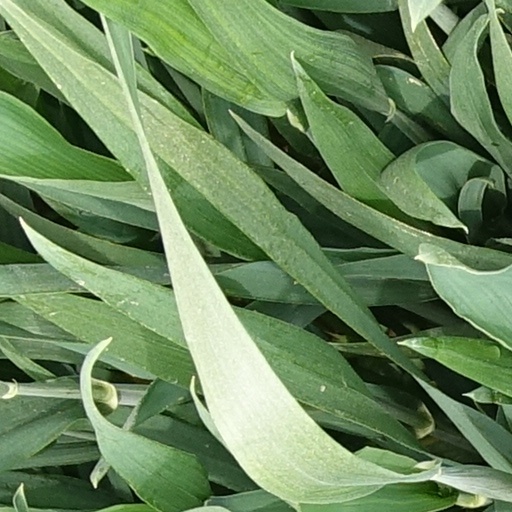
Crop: wheat